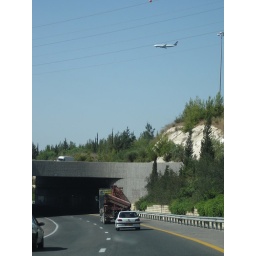
Taken from a moving car on the way to Ra'anana: the highway below and an airplane above